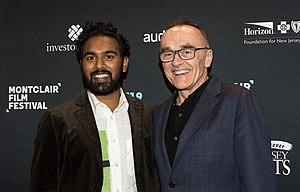
Yesterday est un film britannique réalisé par Danny Boyle, sorti en 2019. Il s'agit d'une uchronie, décrivant un monde parallèle où personne ne se souviendrait des Beatles, sauf Jack Malik, le personnage principal, qui connaît dès lors un énorme succès mondial en interprétant leurs chansons.